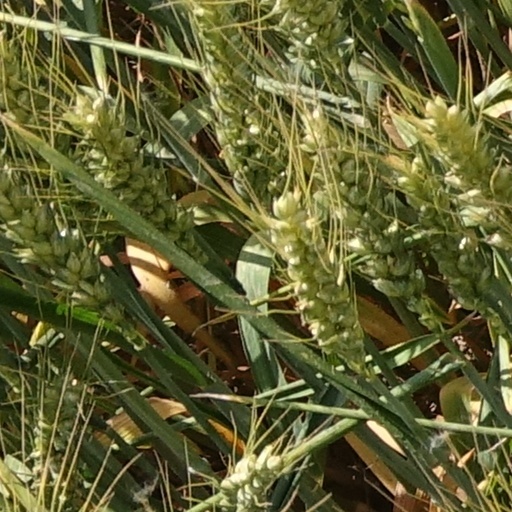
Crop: wheat